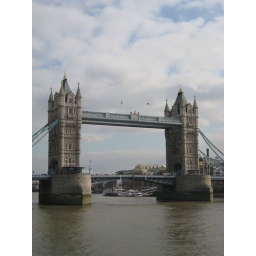
The tower bridge in London.